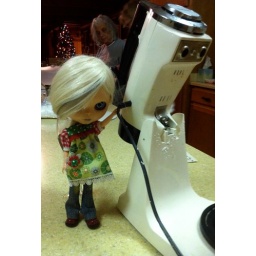
Cammy and Luna and I went over to a friend's house to learn how to make a delish strawberry cake =)